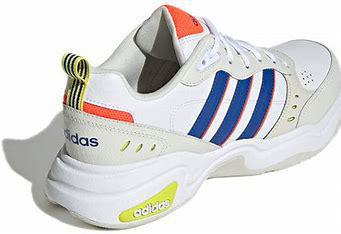
Brand: adidas
Model: NEO Strutter Athletic